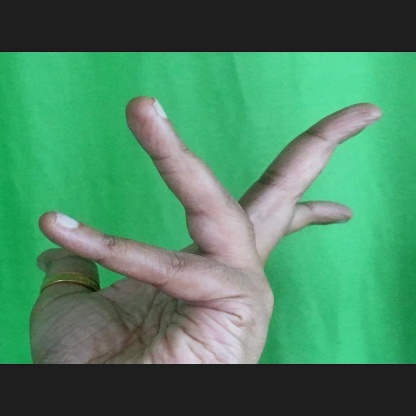
Mudra: Alapadmam